History of Massachusetts

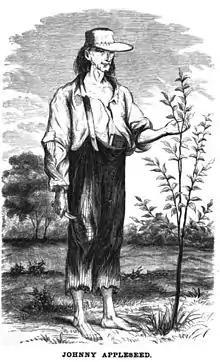
Johnny Appleseed

A Constitutional Convention drew up a state constitution, which was drafted primarily by John Adams, and ratified by the people on June 15, 1780. Adams, along with Samuel Adams and James Bowdoin, wrote in the "Preamble to the Constitution of the Commonwealth":